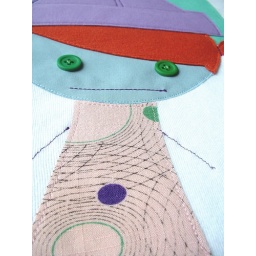
girl in a paper hat